Ferdinando Sanfelice

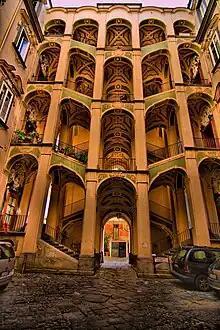
Palazzo dello Spagnolo, Naples. Sanfelice designed the stairs.

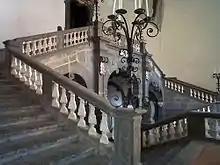
Stairway within the Palazzo Serra di Cassano in Naples.

Ferdinando Sanfelice (1675 – 1 April 1748) was an Italian late Baroque architect and painter.